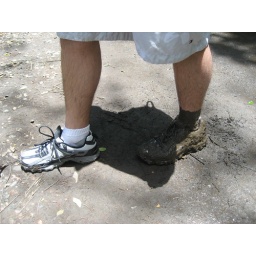
hiking back from the black sand beach in the Waipi'o Valley on the Hamakua Coast